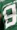
Number: 8